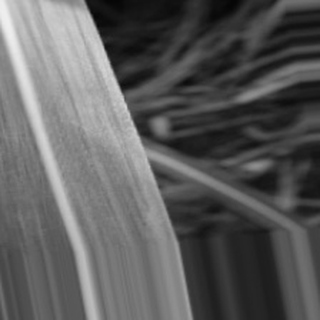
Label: sugarcane_bacterial_blight